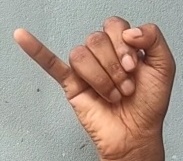
ASL sign: J